Neauphe-sur-Dive

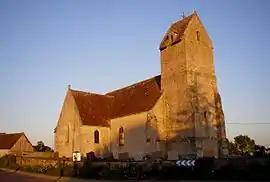
The church in Neauphe-sur-Dive

Neauphe-sur-Dive (literally "Neauphe on Dive") is a commune in the Orne department in north-western France.